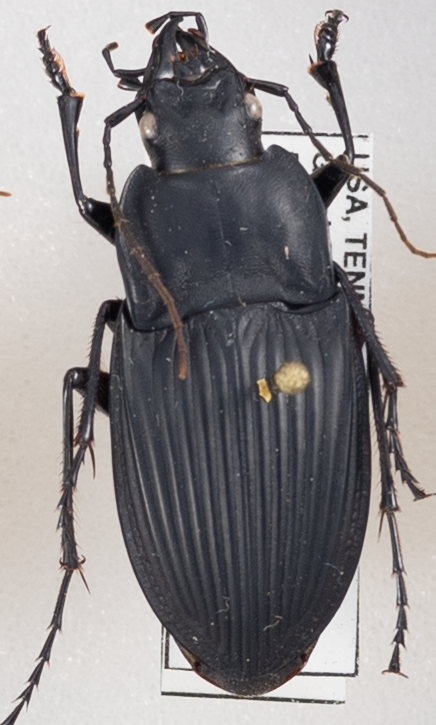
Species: Dicaelus dilatatus sinuatus
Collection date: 2018-07-10
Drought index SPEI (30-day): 0.334
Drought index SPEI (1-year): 0.184
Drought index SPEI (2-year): -0.32